Public housing estates in Tsz Wan Shan

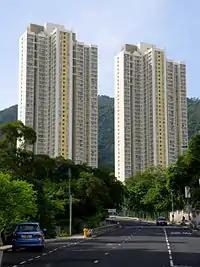
Shatin Pass Estate

Shatin Pass Estate was a public housing estate in Sha Tin Pass, Tsz Wan Shan. It was formerly called Shatin Pass Government Low-Cost Housing Estate. It had 2 blocks built in 1967 and 1968 respectively. In 1973, it was renamed as Shatin Pass Estate. In 2001, the two blocks were demolished. They were replaced by two 42-story blocks in 2011, offering 1,278 units.